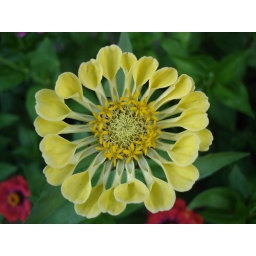
This yellow flower grow also in our garden.